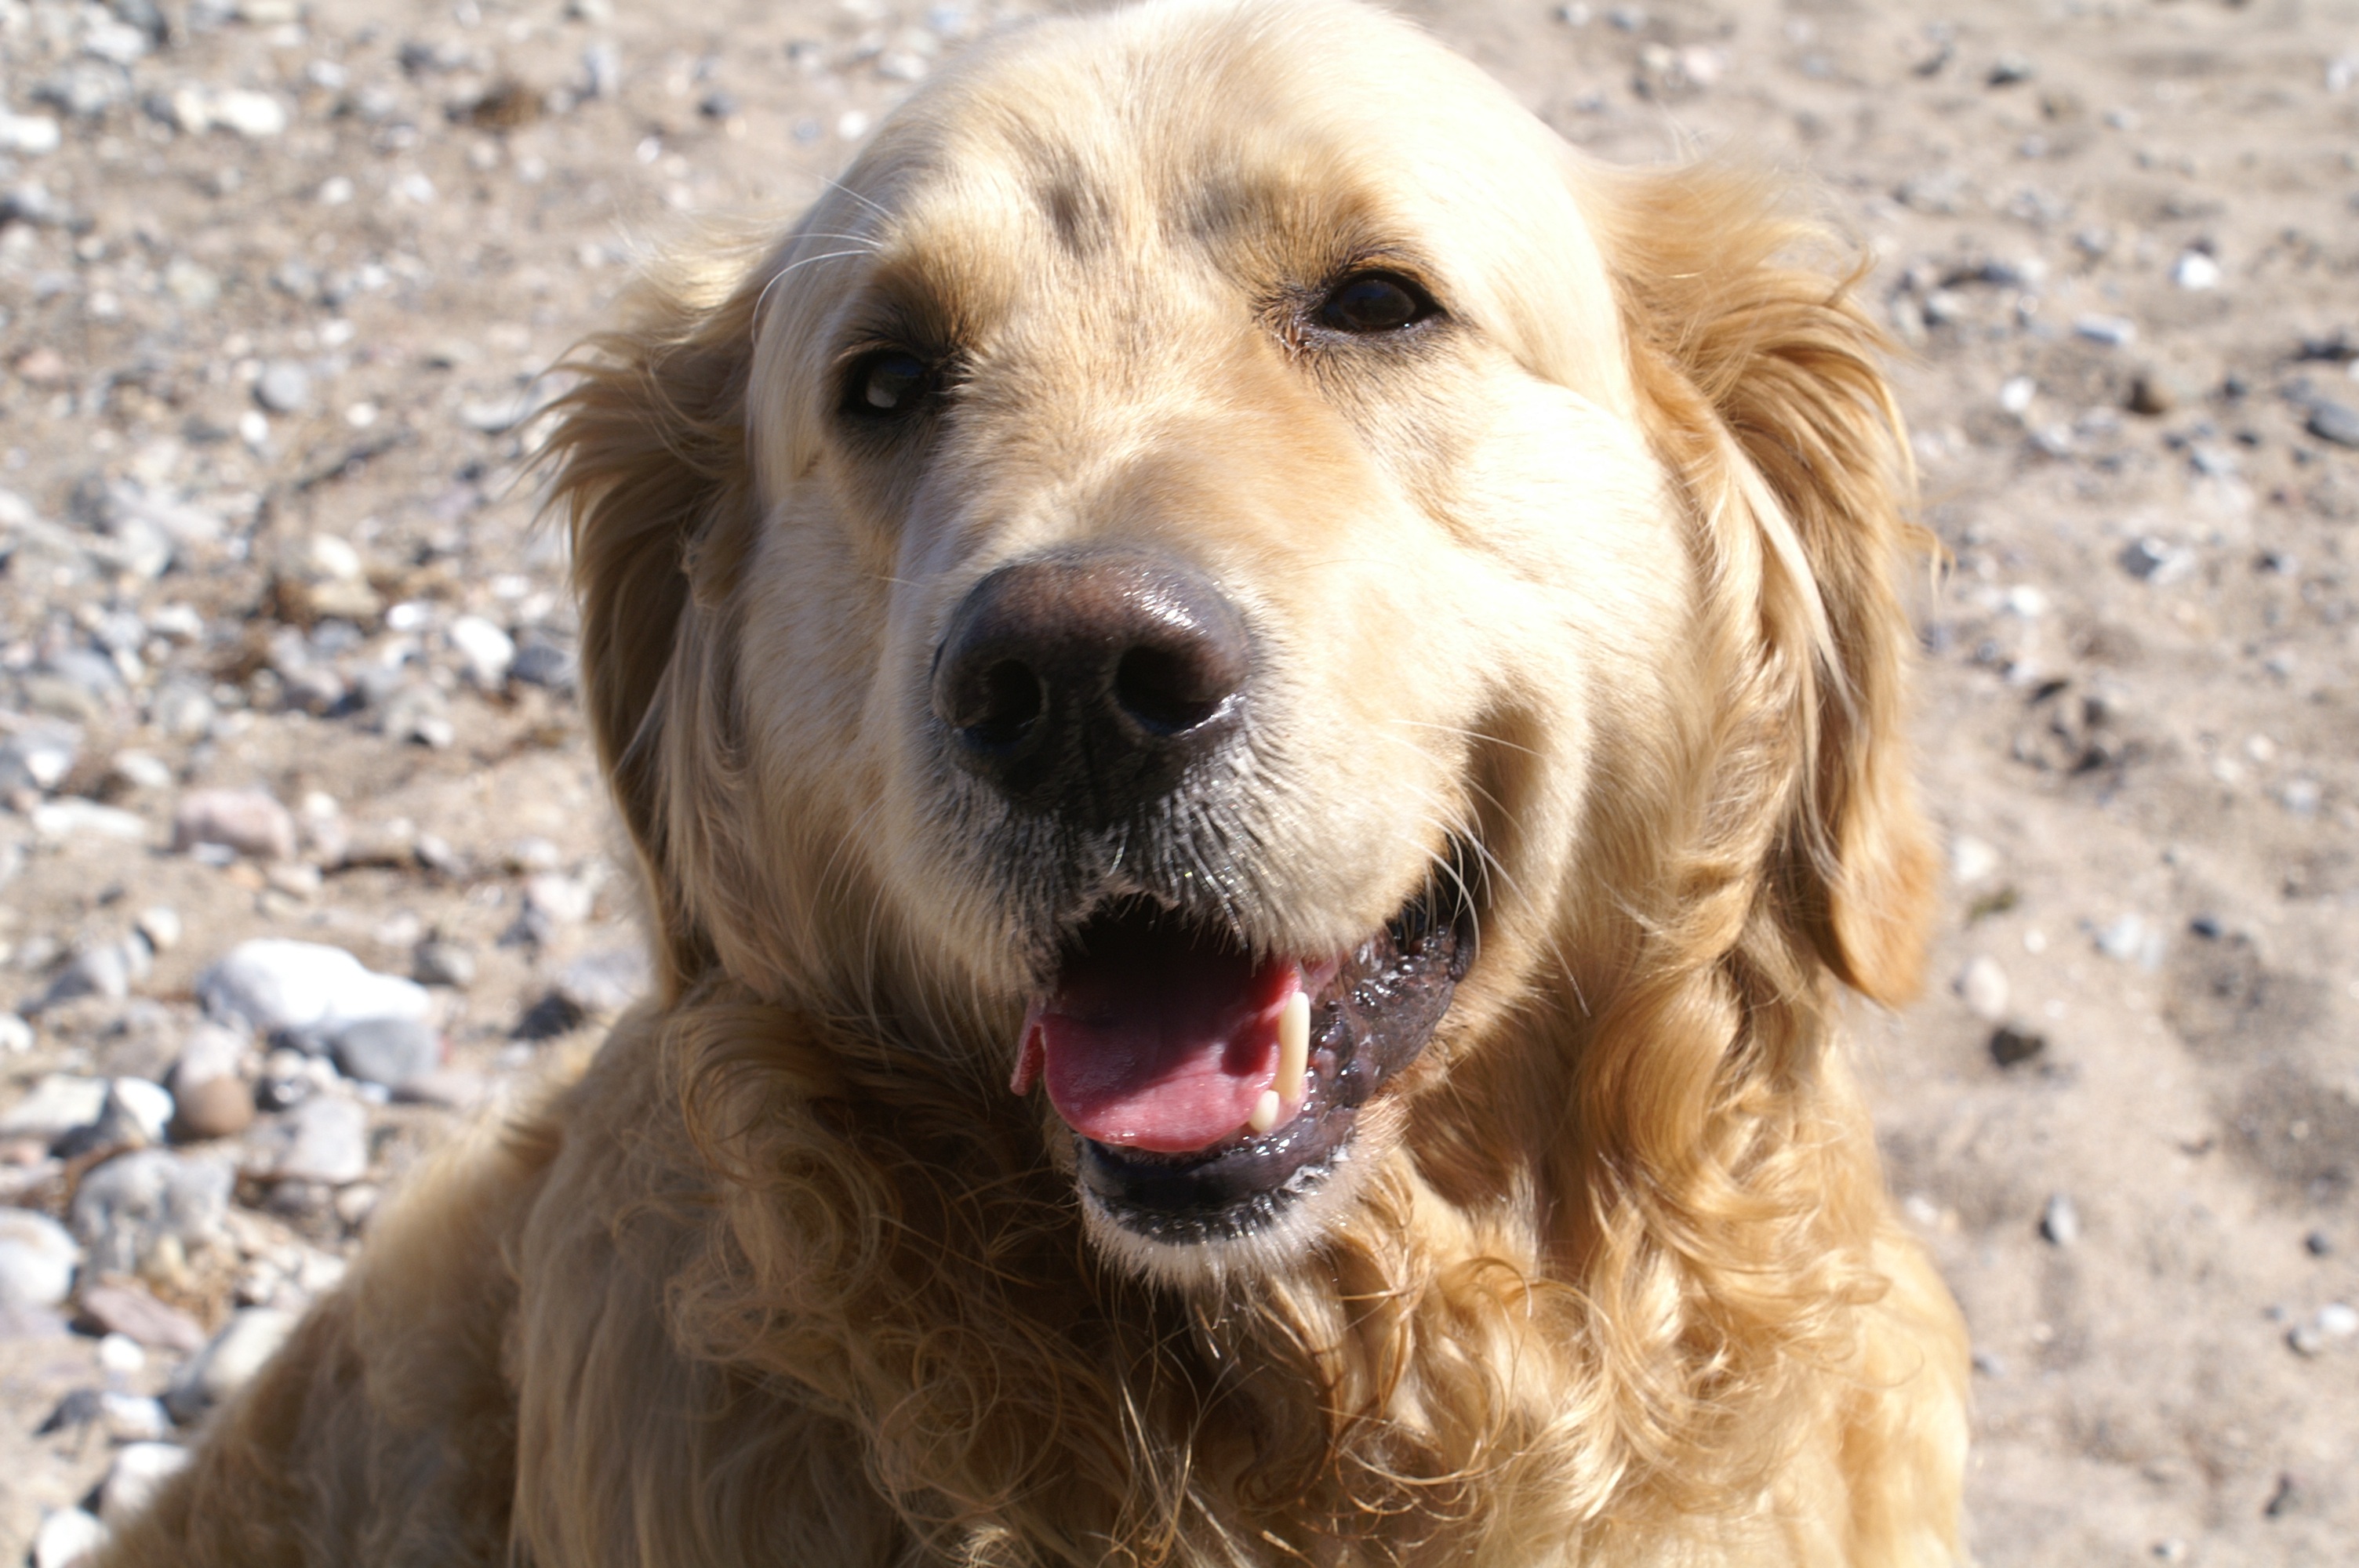
dog, animal, male, portrait, mammal, close, face, golden retriever, vertebrate, expression, labrador, dog breed, retriever, animal portrait, goldendoodle, setter, dog like mammal, dog crossbreeds